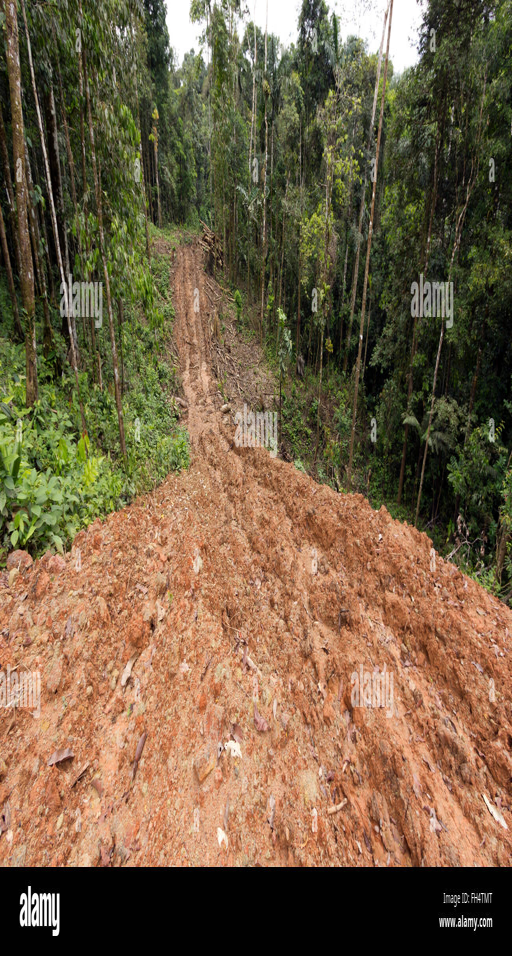
new road bulldozed through rainforest .